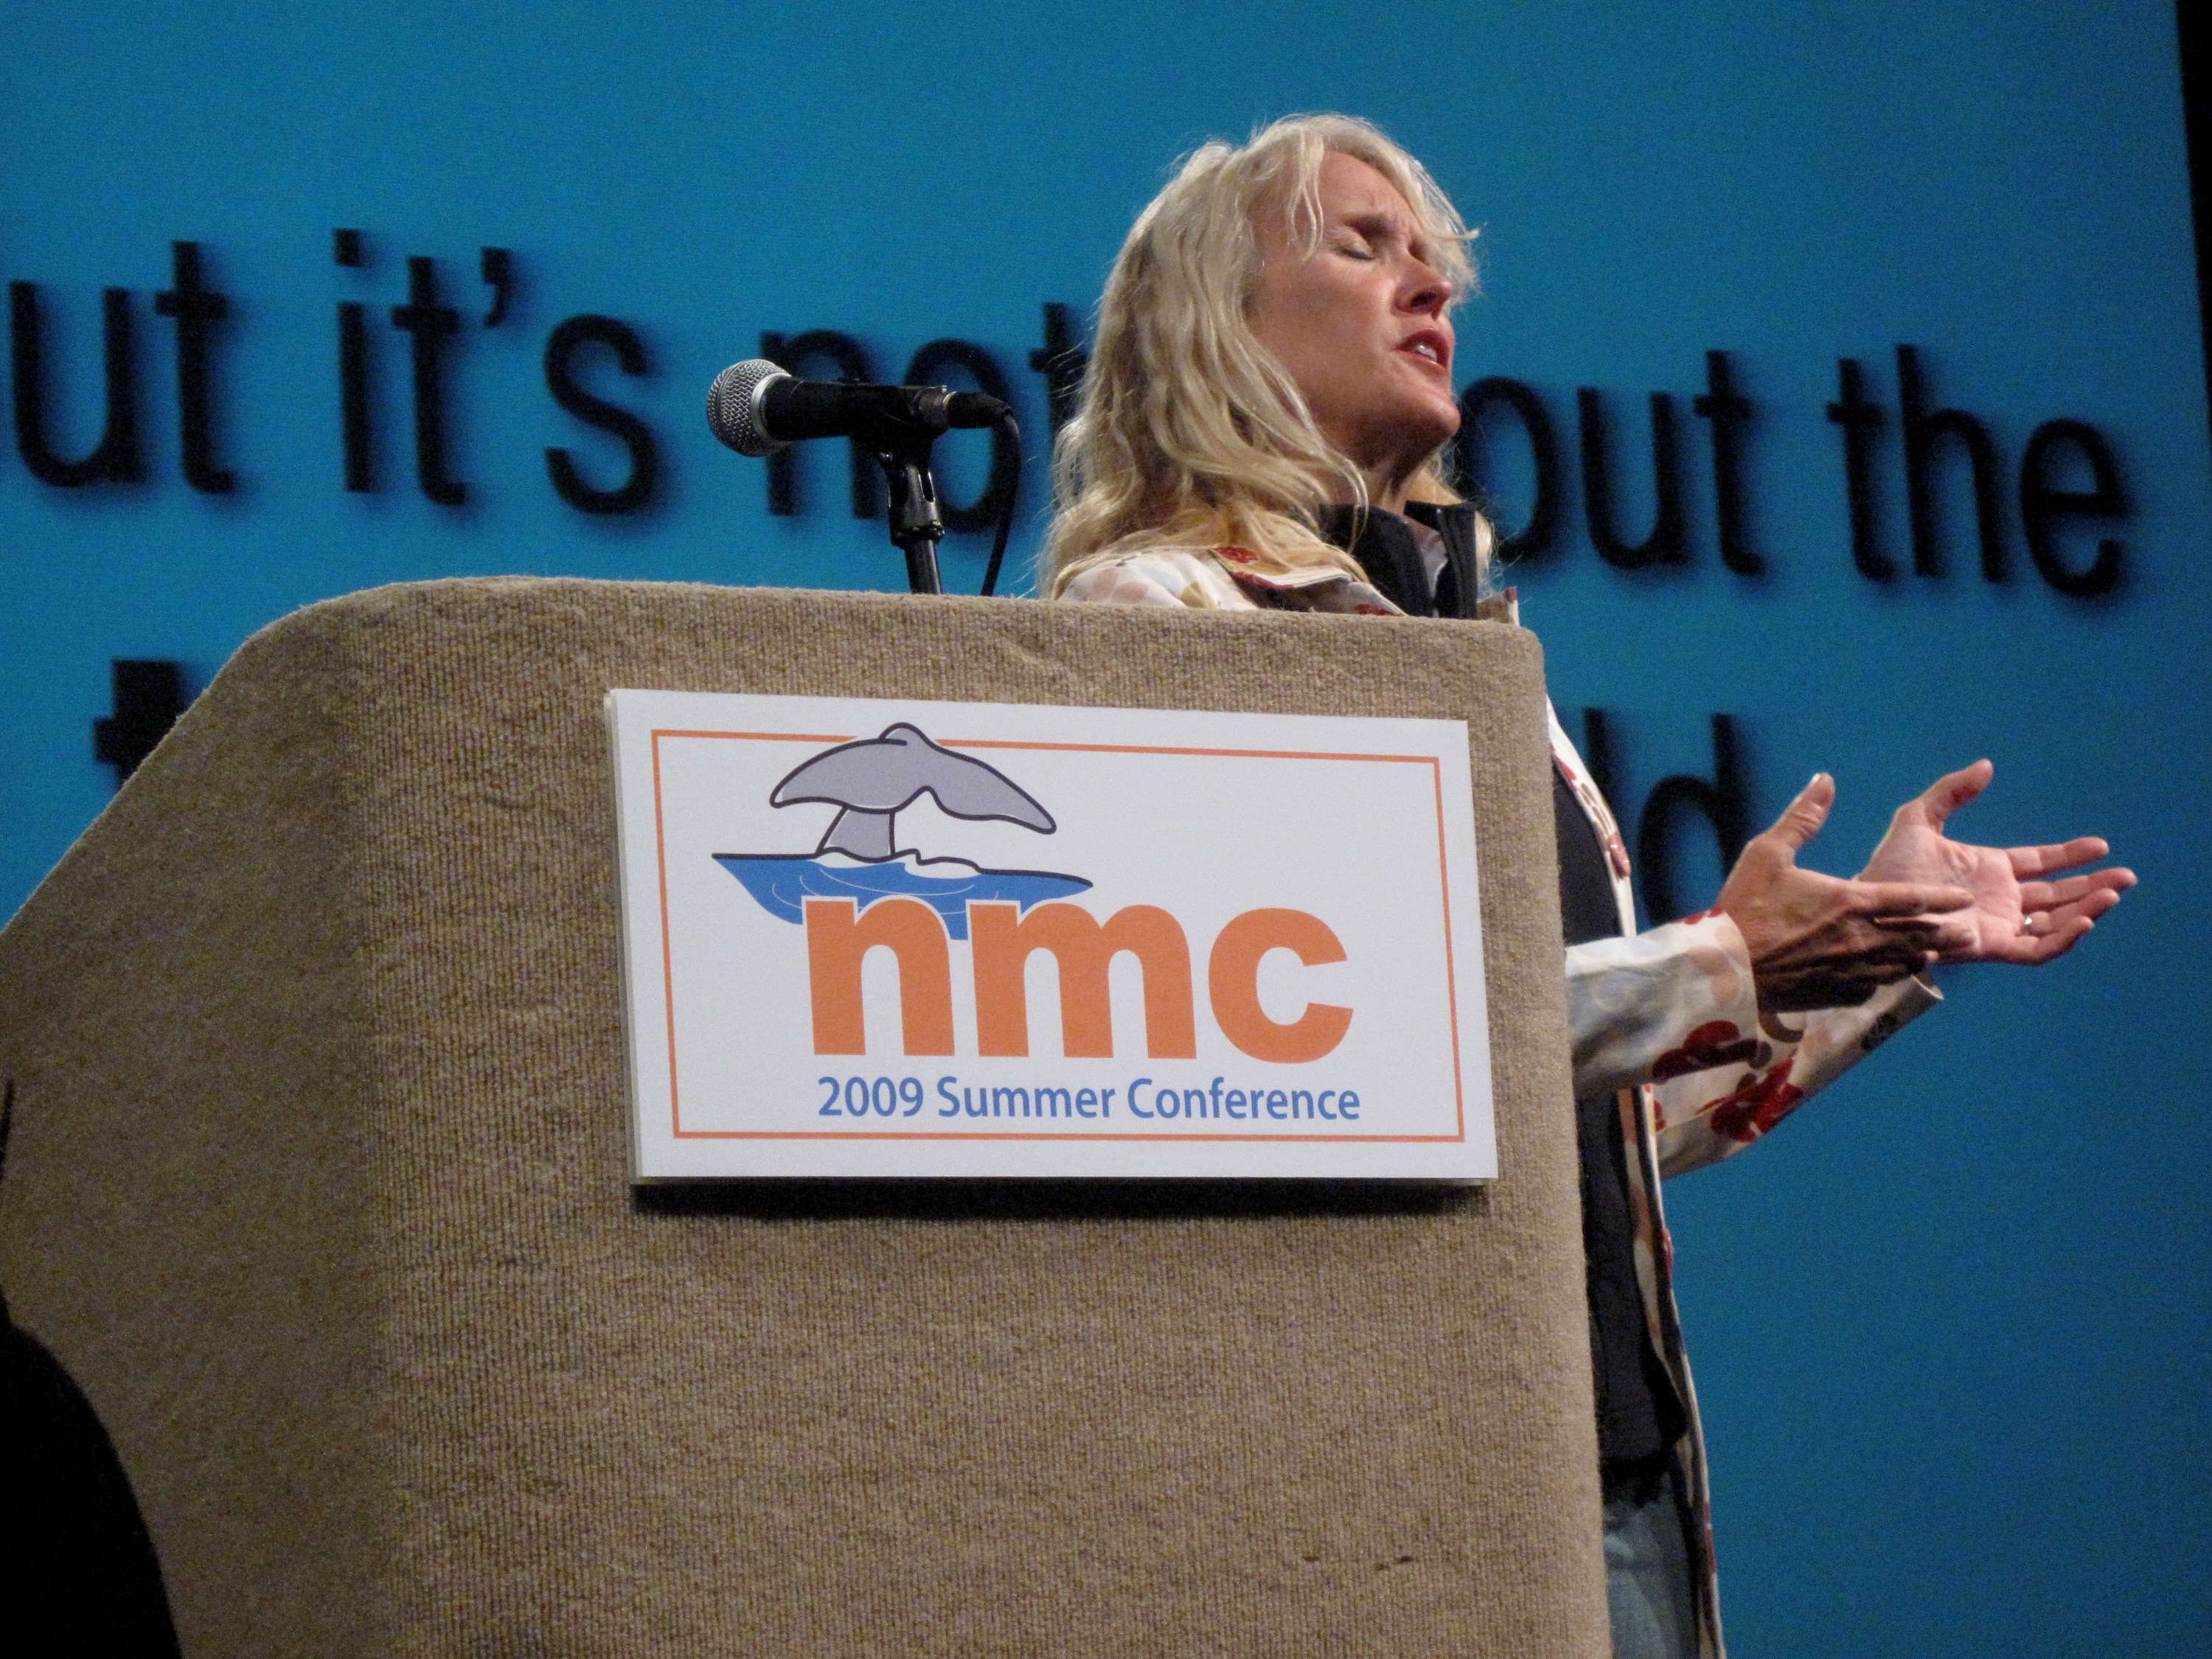
advertising, blue, brand, poster, nmcfriends, 2009365, monterey, nmc2009, nmc2009story